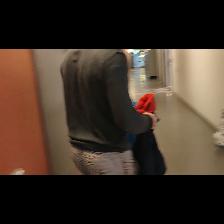
Label: Human